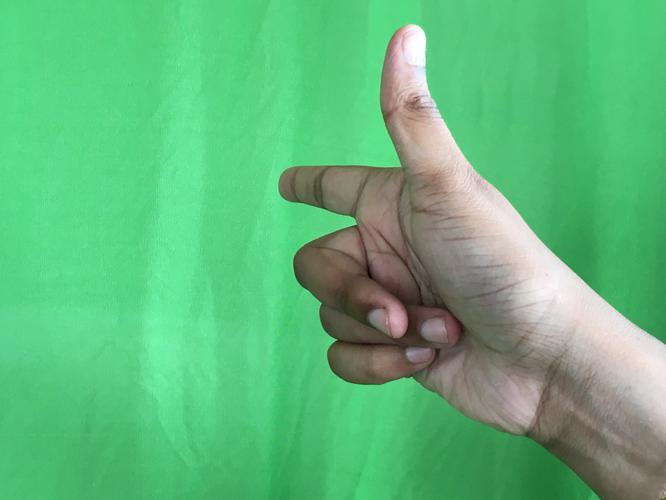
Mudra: Chandrakala
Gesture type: single_hand